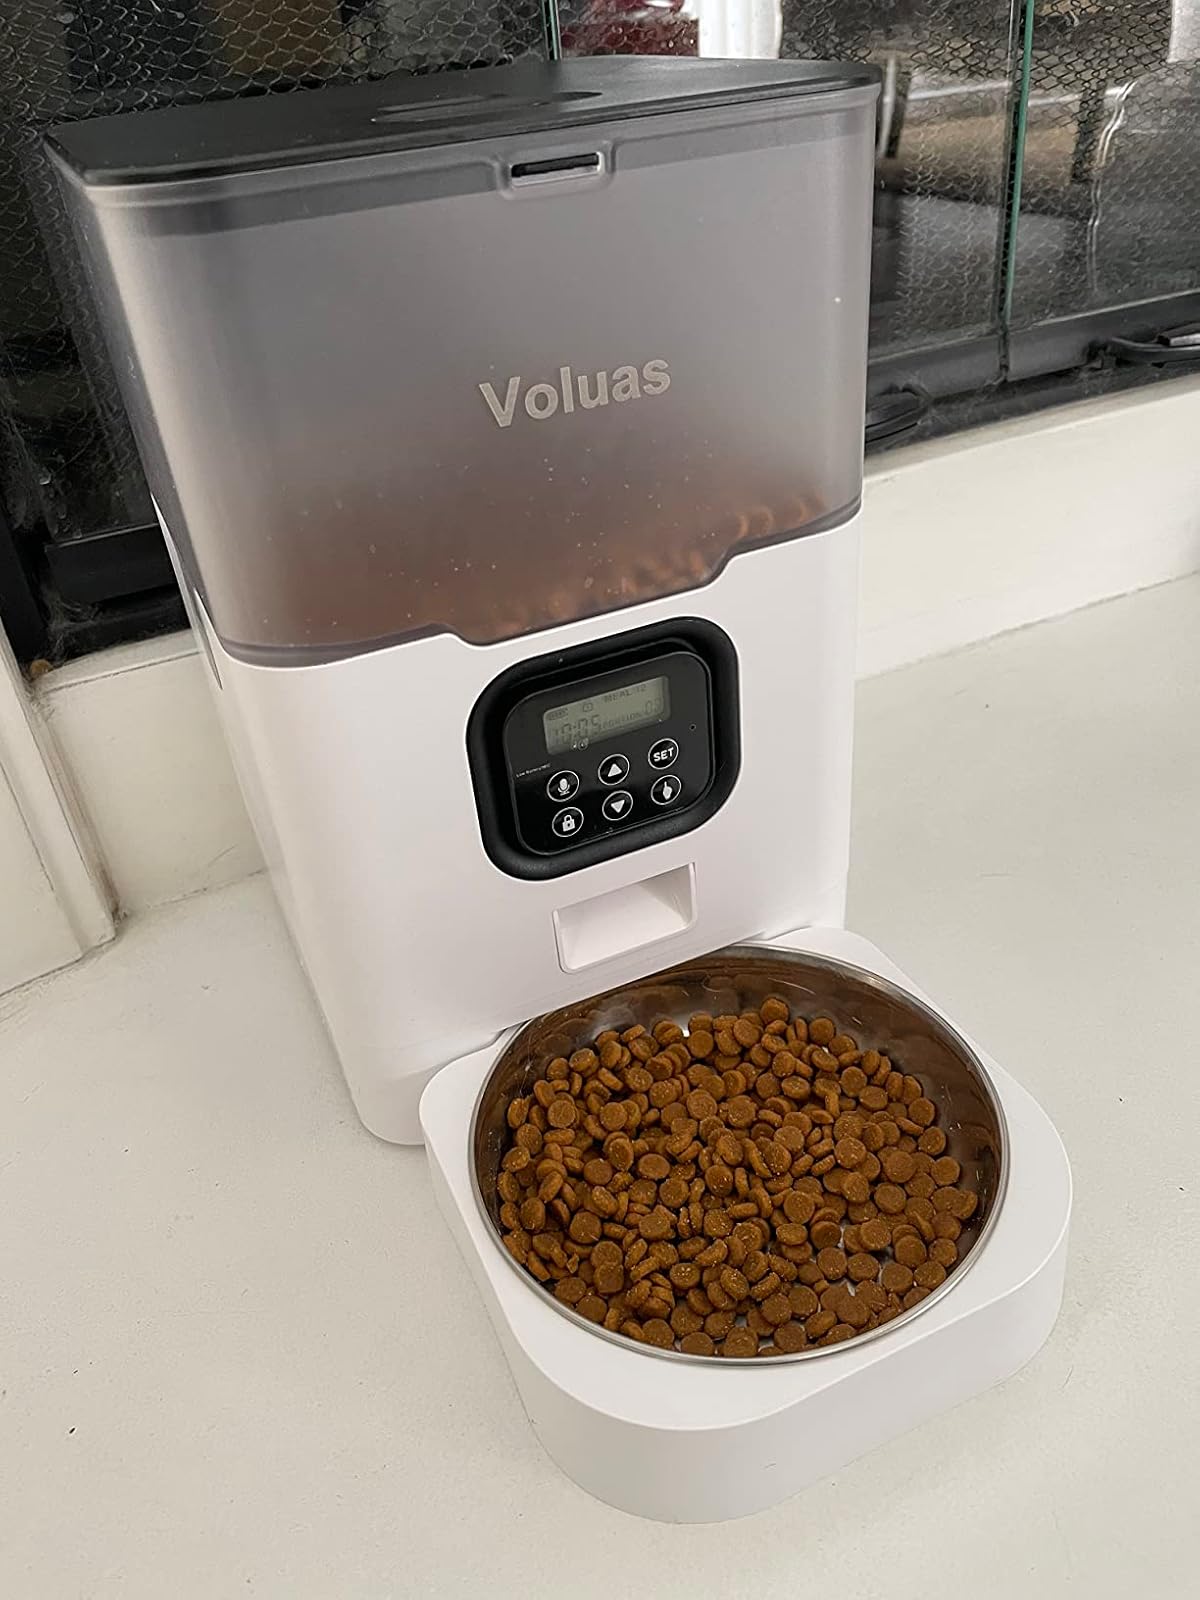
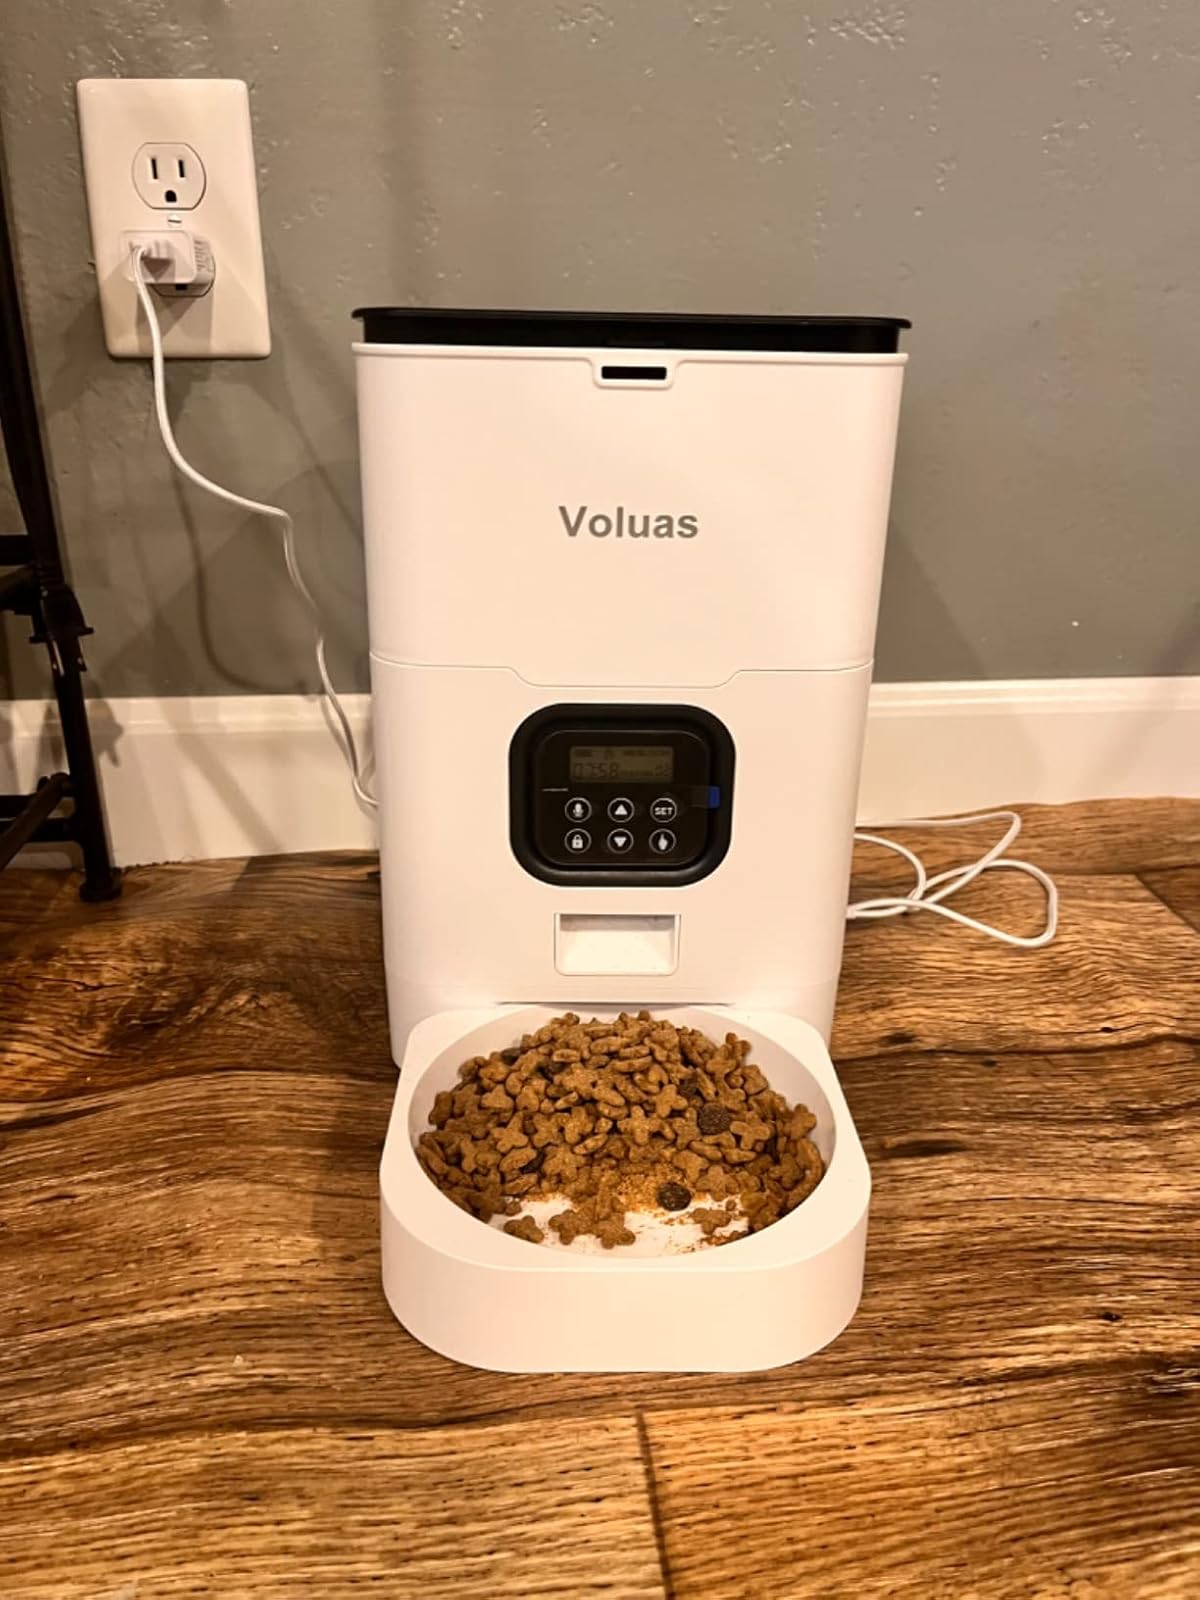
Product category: items_feeder
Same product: no